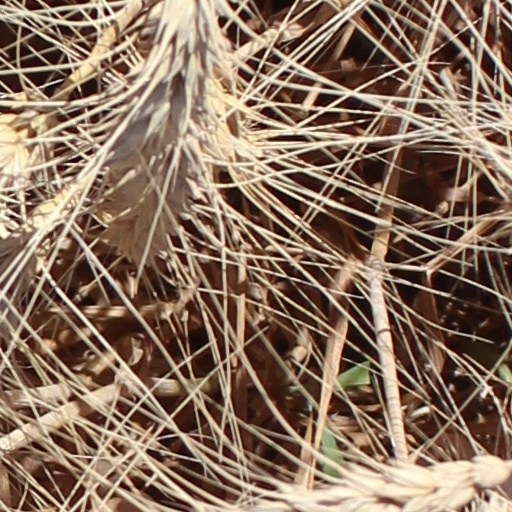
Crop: wheat